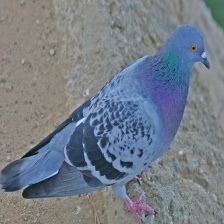
Species: ROCK DOVE
Scientific name: COLUMBA LIVIA